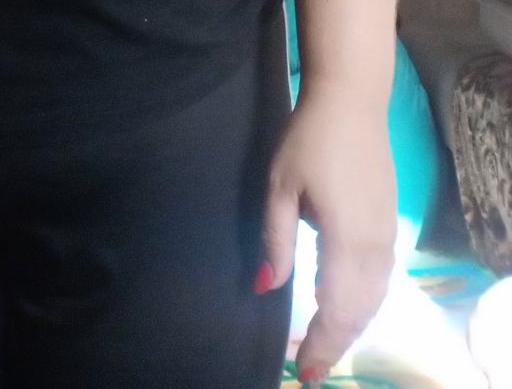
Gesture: no_gesture